Badger culling in the United Kingdom

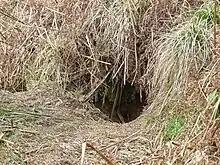
The entrance to a badger sett down which gas canisters are thrown during gassing

Cattle and badgers are not the only carriers of bTB. The disease can infect and be transmitted by domestic animals such as cats and dogs, wildlife such as deer, and farm livestock such as horses and goats. Although the frequency of infection from other mammals is generally much less than in cattle and badgers, other species of wildlife have been shown as a possible carriers of bTB. In some areas of south-west England, deer, especially fallow deer due to their gregarious behaviour, have been implicated as a possible maintenance host for transmission of bTB. In some localised areas, the risk of transmission to cattle from fallow deer arguably is greater than it is from badgers. "M. bovis" was shown to be hosted and transmitted to humans by cats in March 2014 when Public Health England announced two people in England developed bTB infections after contact with a domestic cat. The two human cases were linked to 9 cases of bTB infection in cats in Berkshire and Hampshire during 2013. These are the first documented cases of cat-to-human TB transmission.